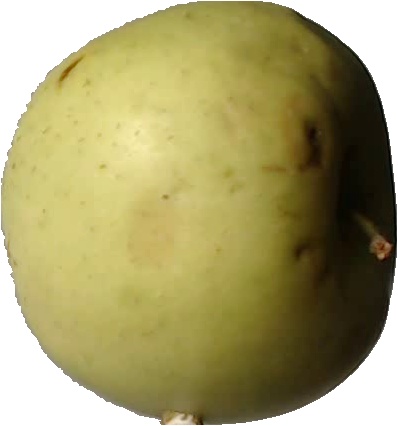
Label: apple_golden_3